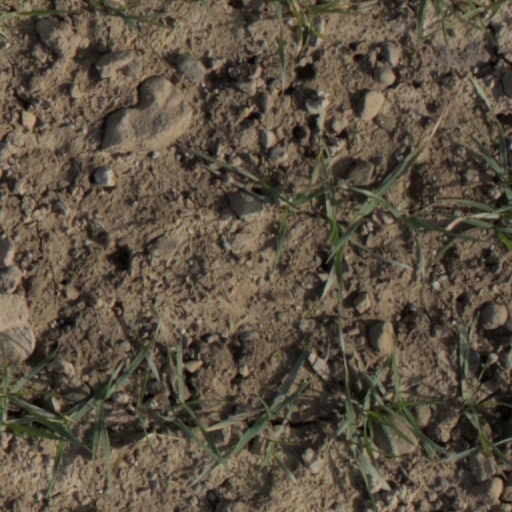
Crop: wheat